Phthia of Epirus

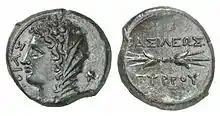
Coin of Pyrrhus, 278 BC, depicting Phtia. Obverse: Veiled head of Phtia with oak wreath, ΦΘΙΑΣ (of Phtia). Reverse: Thunderbolt, ΒΑΣΙΛΕΩΣ ΠΥΡΡΟΥ (of King Pyrrhus).

Phthia (lived 4th century BCE), was a Greek queen, daughter of Menon of Pharsalus, the Thessalian hipparch, and wife of Aeacides, king of Epirus, by whom she became the mother of the celebrated Pyrrhus, as well as of two daughters: Deidamia, the wife of Demetrius Poliorcetes, and Troias, of whom nothing more is known.